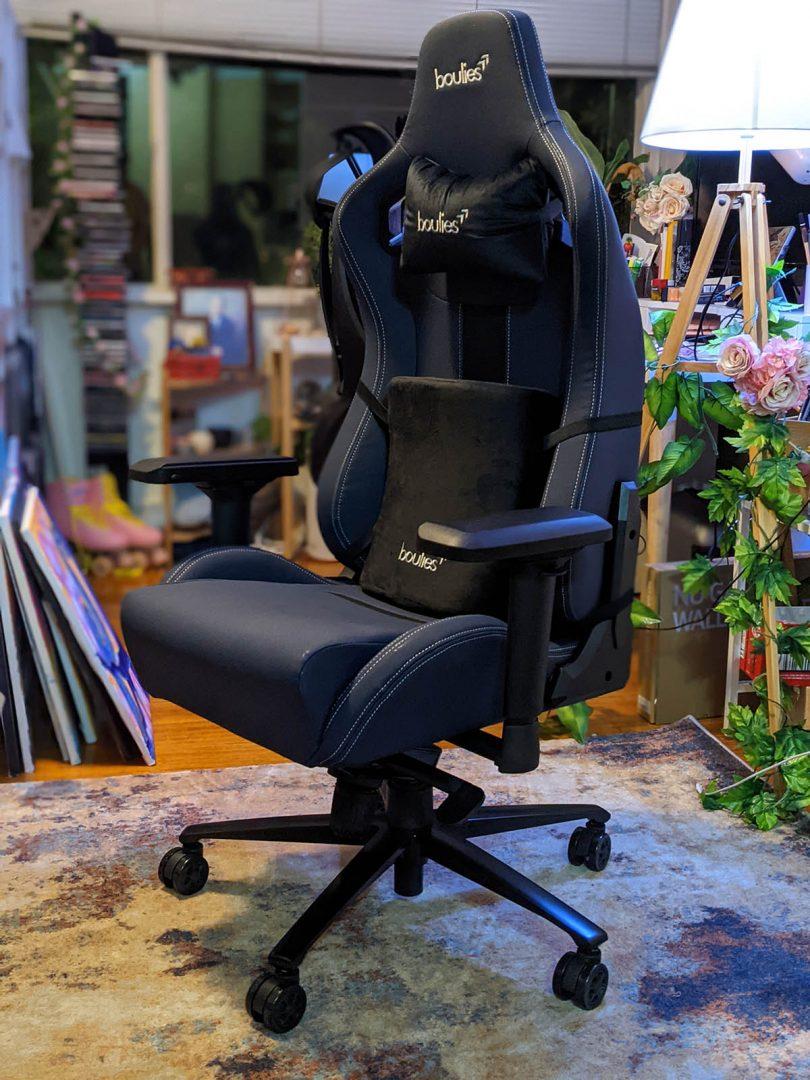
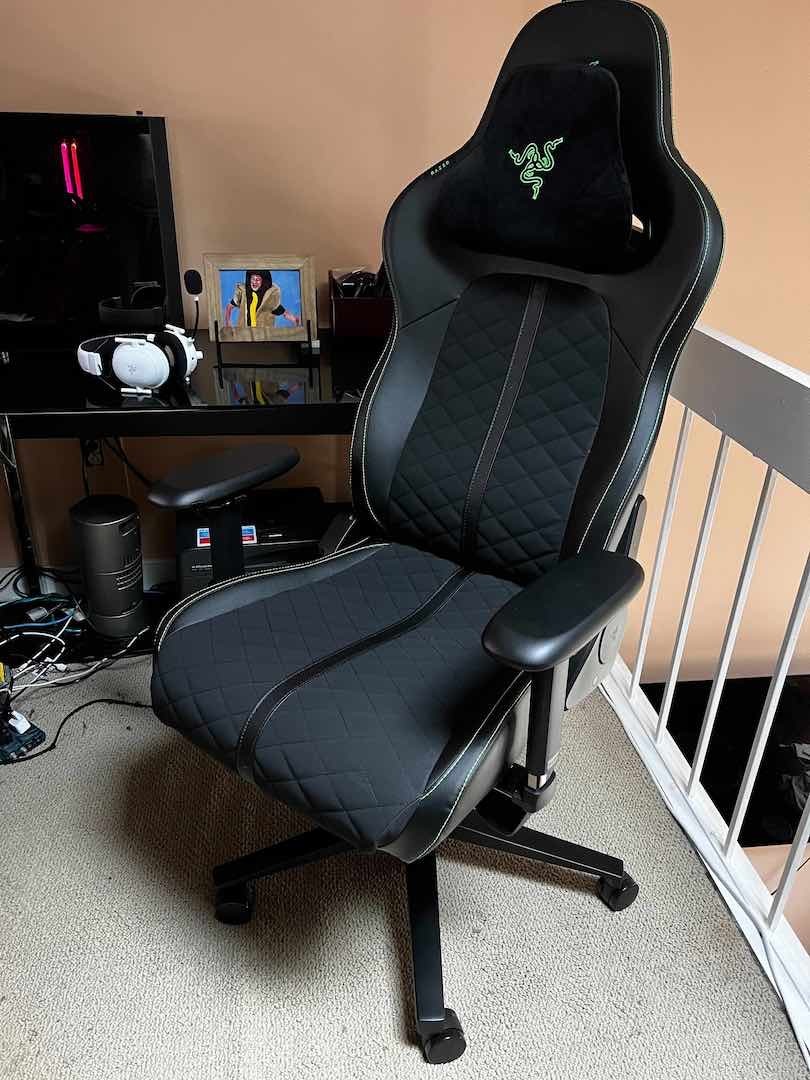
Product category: items_chair
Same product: no